Schwanberg

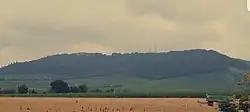
Schwanberg

Schwanberg is a mountain, or hill of higher elevation (474 m), in the rural district of Kitzingen, Regierungsbezirk Lower Franconia, Bavaria, Germany.